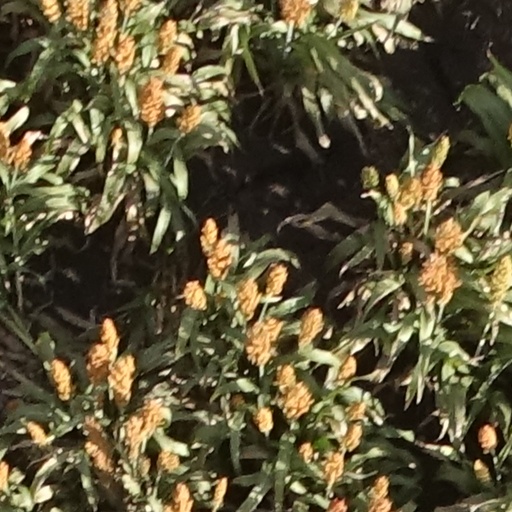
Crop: sorghum